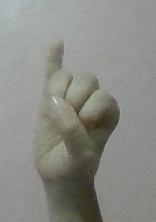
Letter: meem